Rose Emmet Young

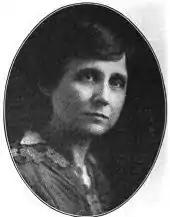
Rose Emmet Young in 1919

Rose Emmet Young (1869–1941; also known as Rose Young, Rose Emmet, or R.E. Young) was an American fiction and editorial writer, and an advocate for the suffrage movement.